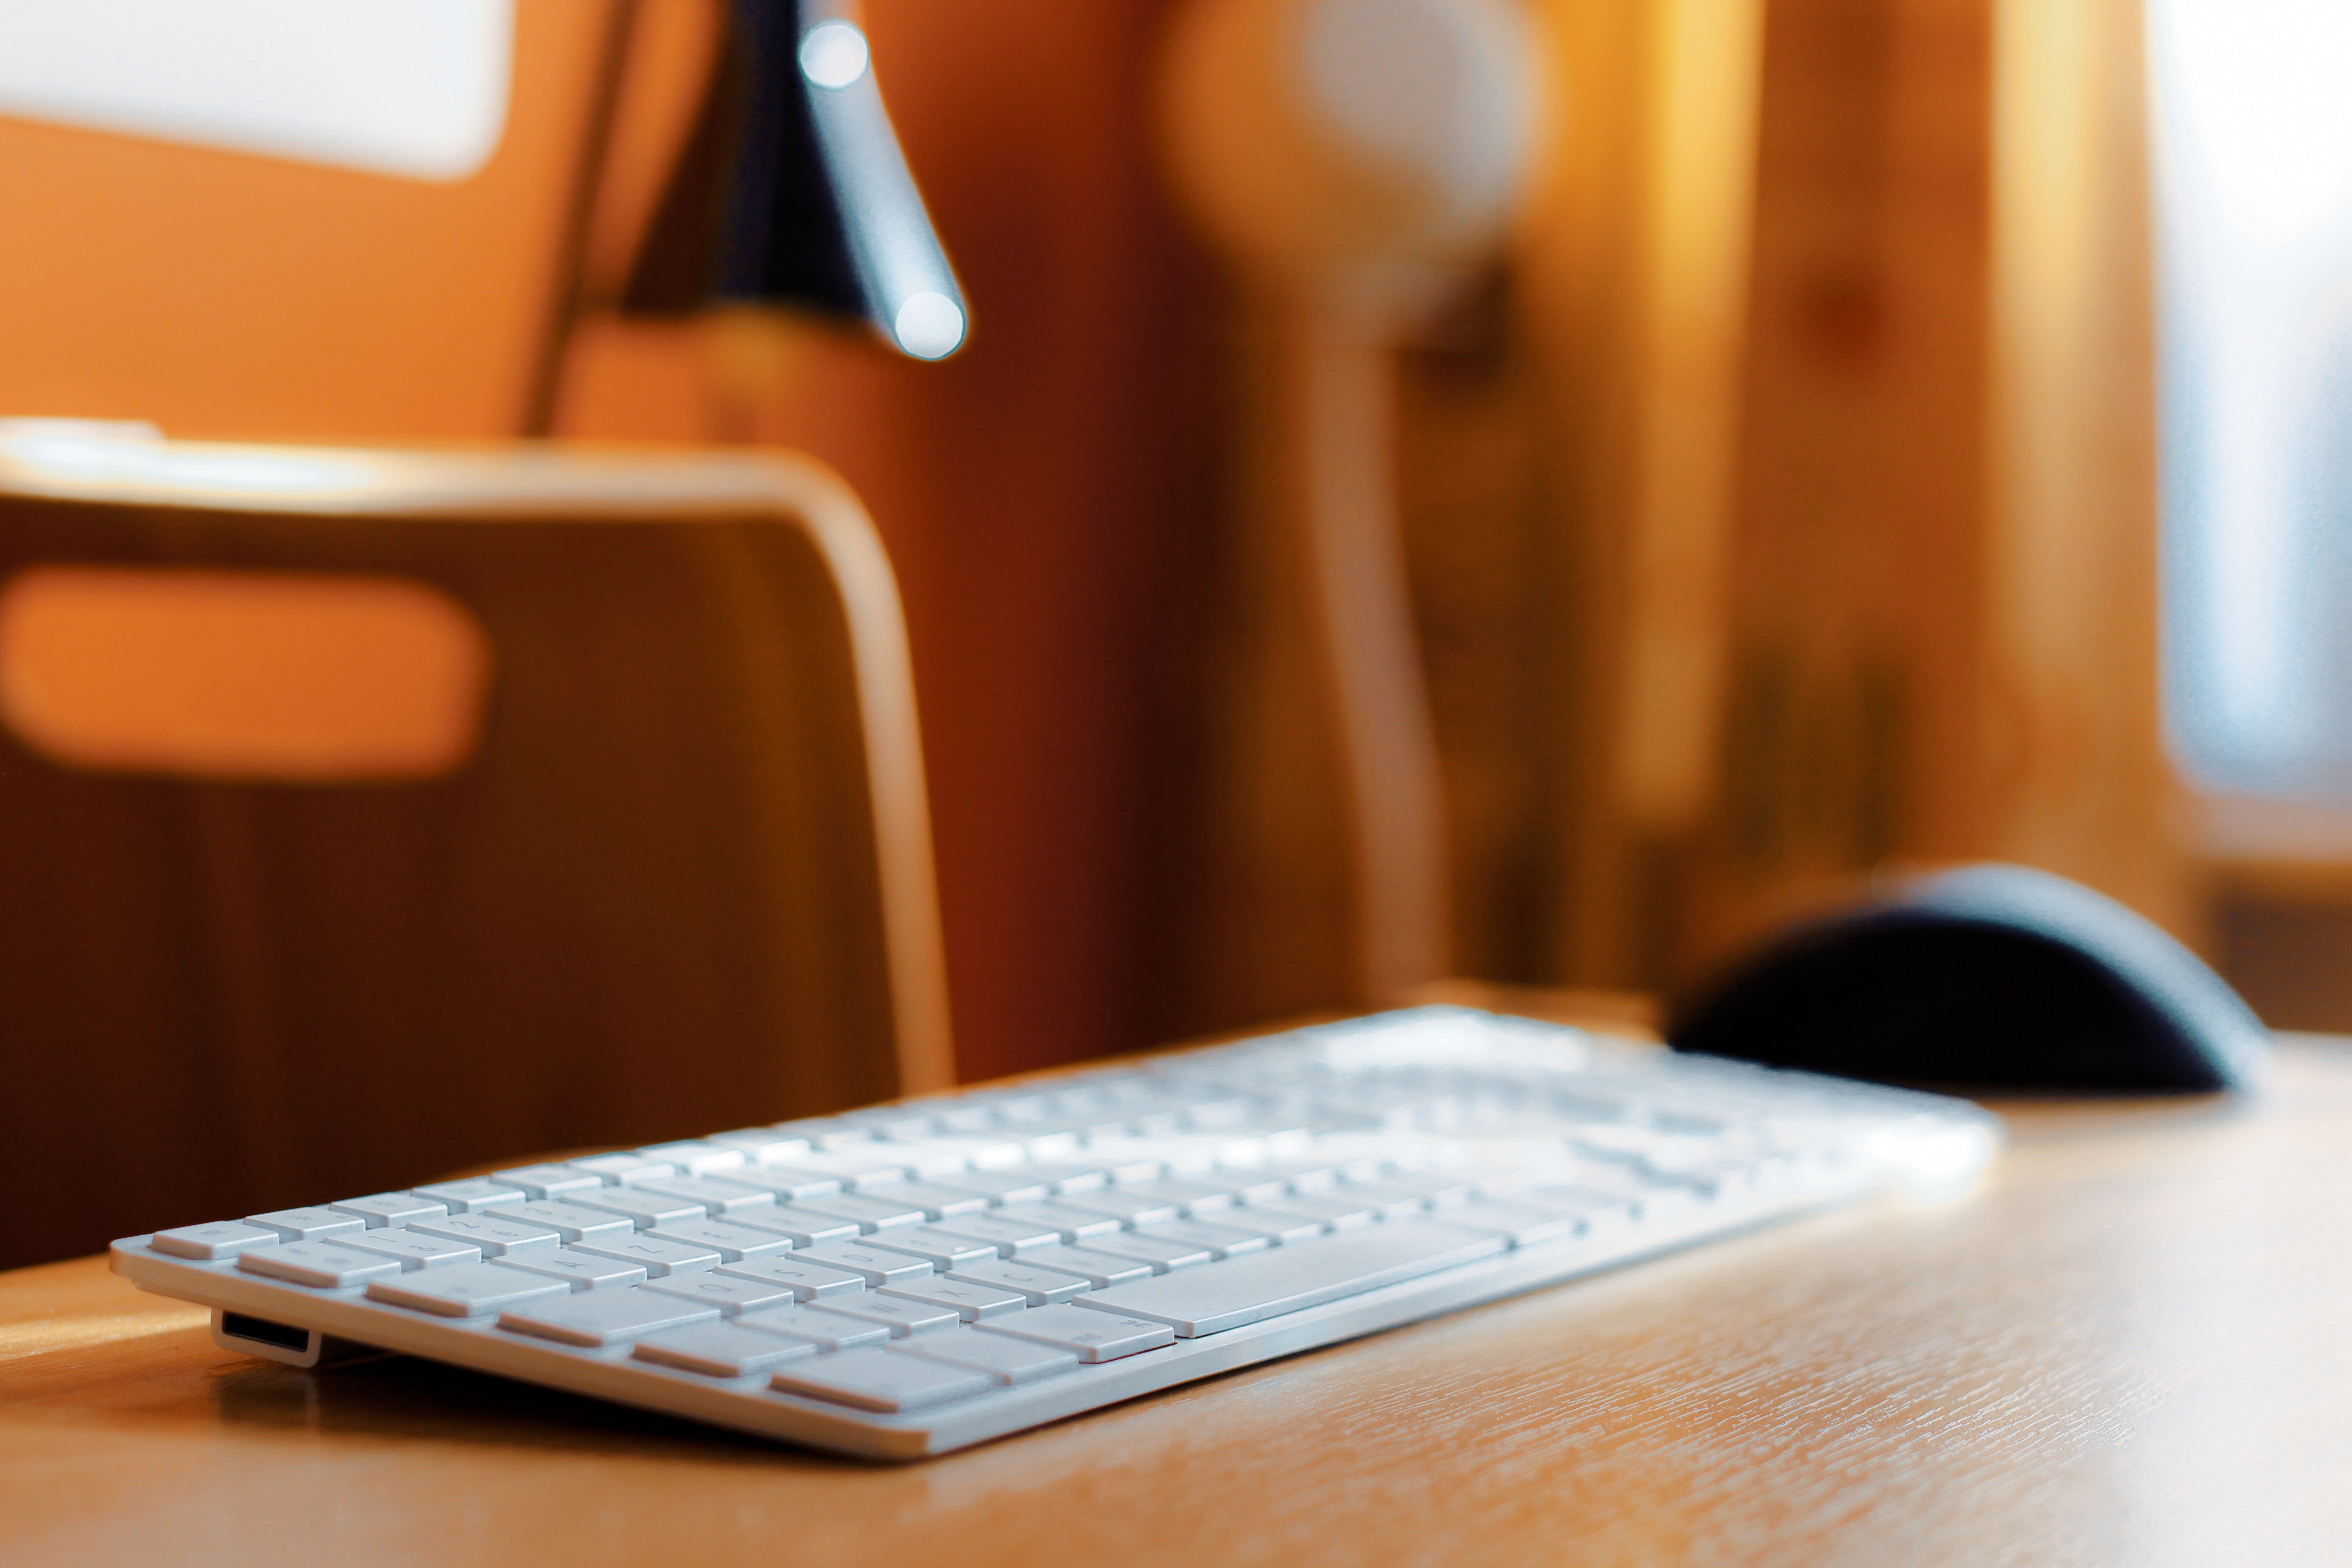
computer keyboard, personal computer, desk, laptop, technology, computer, electronic device, office, furniture, computer desk, wood, office supplies, touchpad, mouse, office equipment, space bar, desktop computer